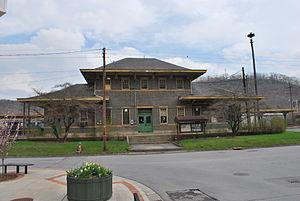
La ville de Ronceverte est située dans le comté de Greenbrier, dans l’État de Virginie-Occidentale, aux États-Unis. Sa population s’élevait à 1 765 habitants lors du recensement de 2010, estimée à 1 717 habitants en 2017.